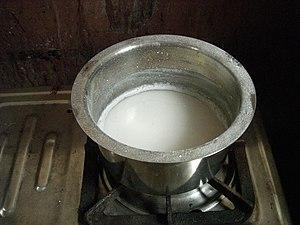
L’eau de chaux est une solution saturée d’hydroxyde de calcium Ca(OH)₂, produite en mélangeant de la chaux aérienne à de l’eau. La chaux se dissout dans l’eau et le filtrat obtenu constitue l’eau de chaux.